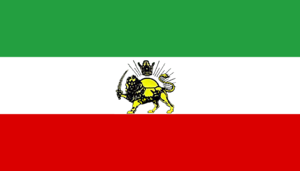
Drapeau de l'Iran avant 1979 Révolution
Tafari Makonnen, né le 23 juillet 1892 à Ejersa Goro, dans l'Empire d'Éthiopie, et mort le 27 août 1975 à Addis-Abeba, a été le dernier empereur d'Éthiopie de 1930 à 1936 et de 1941 à 1974. Il règne sous le nom de Haïlé Sélassié Iᵉʳ.
Cet article donne une liste des prétendants au trône ou héritiers de trônes vacants dans le monde.